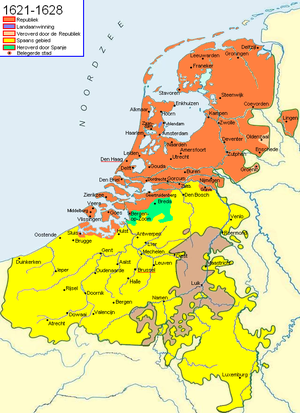
Ceci est une chronologie de la guerre des Flandres ou guerre de Quatre-Vingts Ans que les provinces du Nord des Pays-Bas, appartenant depuis le XVIᵉ siècle à l'Empire espagnol, ont menée contre l'Espagne pour obtenir leur indépendance de la couronne espagnole depuis 1566-68 jusqu'à la signature du traité de Münster, le second des traités de Westphalie en 1648.